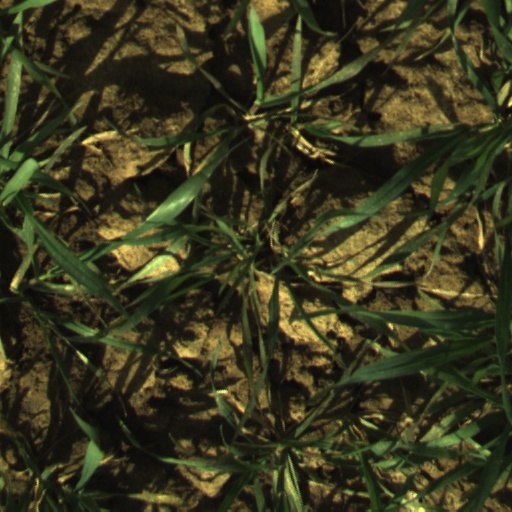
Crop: wheat